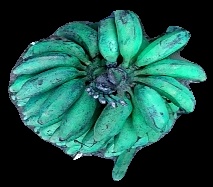
Variety: rasbale
Grade: grade3